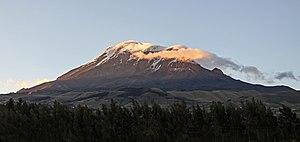
Le volcan Chimborazo (6268m) en Équateur
L'Équateur est un pays situé en Amérique du Sud, de part et d'autre de la Cordillère des Andes, entre la Colombie et le Pérou. Le pays est bordé par l'océan Pacifique, où se trouvent les îles Galápagos, qui appartiennent au territoire équatorien. Le pays est composé de quatre régions clairement différenciées : la Costa, la Sierra et l’Oriente, ainsi que les îles Galápagos. Ces régions ont chacune un climat qui leur est propre et des paysages distincts.